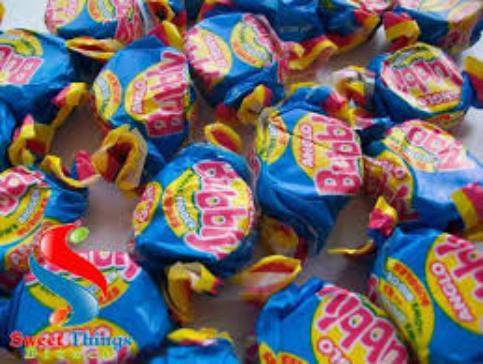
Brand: Anglo Bubbly
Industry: Food